Eugen Liebendörfer

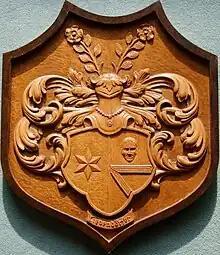
Coat of arms of the Liebendörfer family

The Liebendörfer family had been living in the Württemberg region since the end of the Thirty Years' War.